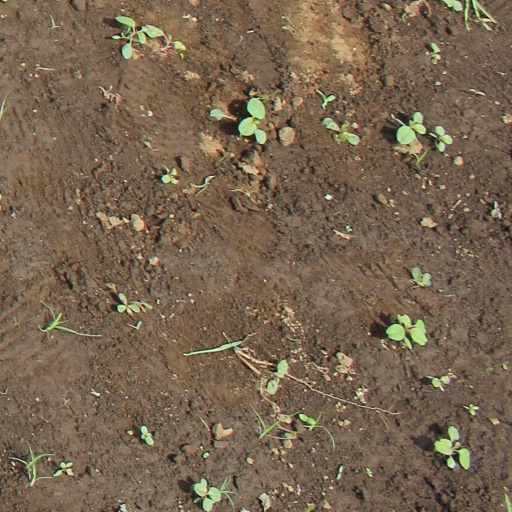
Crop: soybean